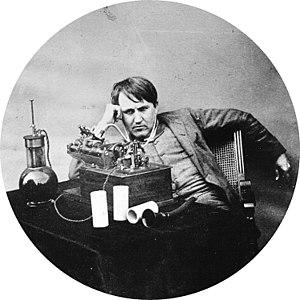
Le cinéma est un art du spectacle. En français, il est couramment désigné comme le « septième art », d'après l'expression du critique Ricciotto Canudo dans les années 1920. L’art cinématographique se caractérise par le spectacle proposé au public sous la forme d’un film, c’est-à-dire d’un récit, véhiculé par un support qui est enregistré puis lu par un mécanisme continu ou intermittent qui crée l’illusion d’images en mouvement, ou par un enregistrement et une lecture continus de données informatiques. La communication au public du spectacle enregistré, qui se différencie ainsi du spectacle vivant, se fait à l’origine par l’éclairement à travers le support, le passage de la lumière par un jeu de miroirs ou/et des lentilles optiques, et la projection de ce faisceau lumineux sur un écran transparent ou opaque, ou la diffusion du signal numérique sur un écran plasma ou à led. Au sens originel et limitatif, le cinéma est la projection en public d’un film sur un écran. Dès Émile Reynaud, en 1892, les créateurs de films comprennent que le spectacle projeté gagne à être accompagné par une musique qui construit l’ambiance du récit, ou souligne chaque action représentée.
Cet article retrace les grandes étapes qui jalonnent l'histoire technique du cinéma.